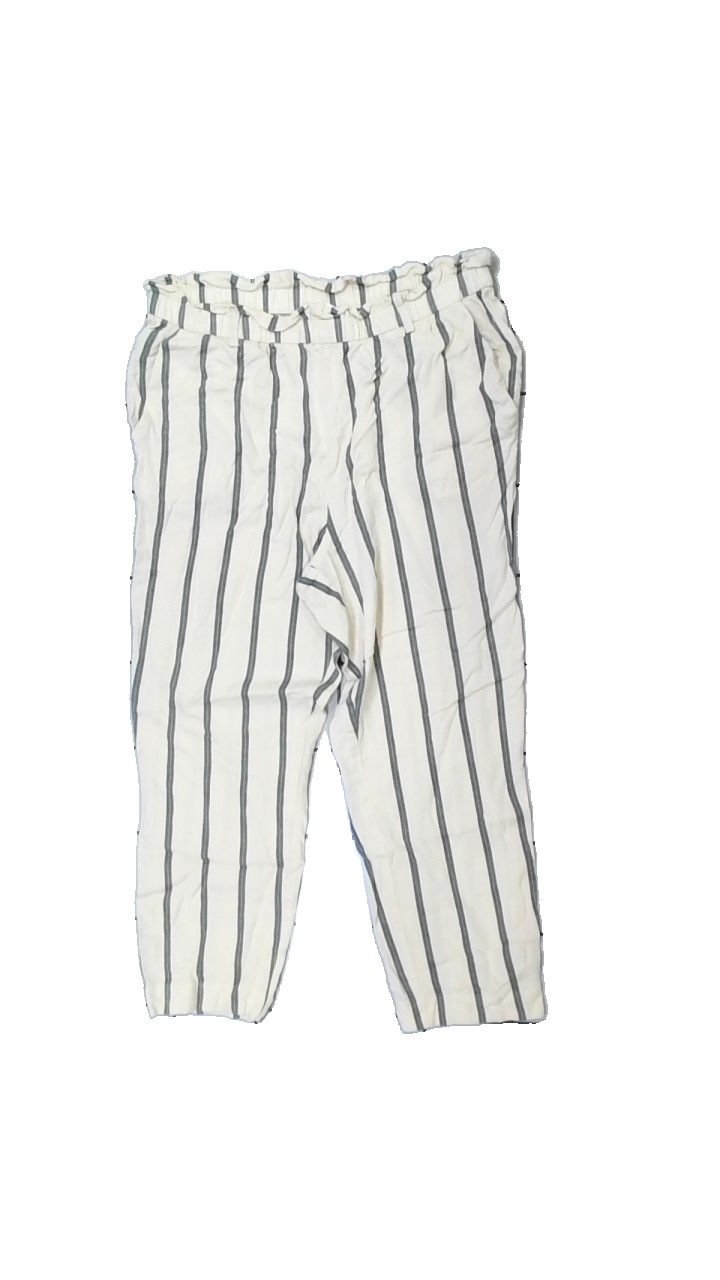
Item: Trousers (Ladies)
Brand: H&m
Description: randiga byxor
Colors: Beige, Black
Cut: Regular
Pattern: Striped
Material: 70% viscose 30% cotton
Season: All
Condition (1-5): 5
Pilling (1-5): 5
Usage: Reuse
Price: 50-100